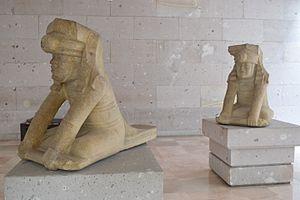
L’art olmèque se manifeste par une sculpture et de la ciselure. Il ne sera dépassé par aucune autre civilisation précolombienne selon certains. Cette «maîtrise» selon certains est visible aussi bien dans l’art colossal que dans l’art miniature.